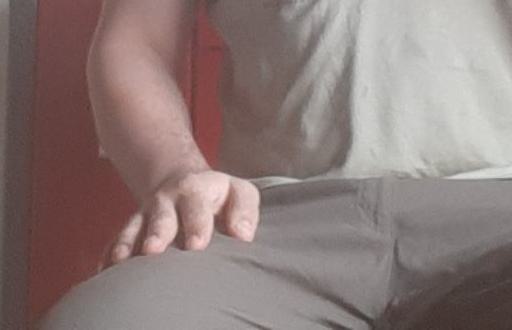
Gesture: no_gesture